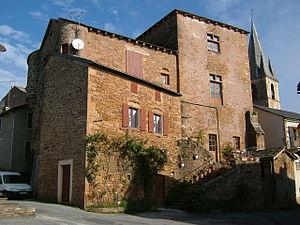
Pousthomy, Aveyron (France). Maisons et clocher.
Pousthomy est une commune française située dans le département de l'Aveyron en région Occitanie.